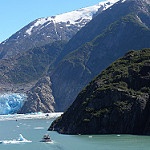
Scene: Outdoor